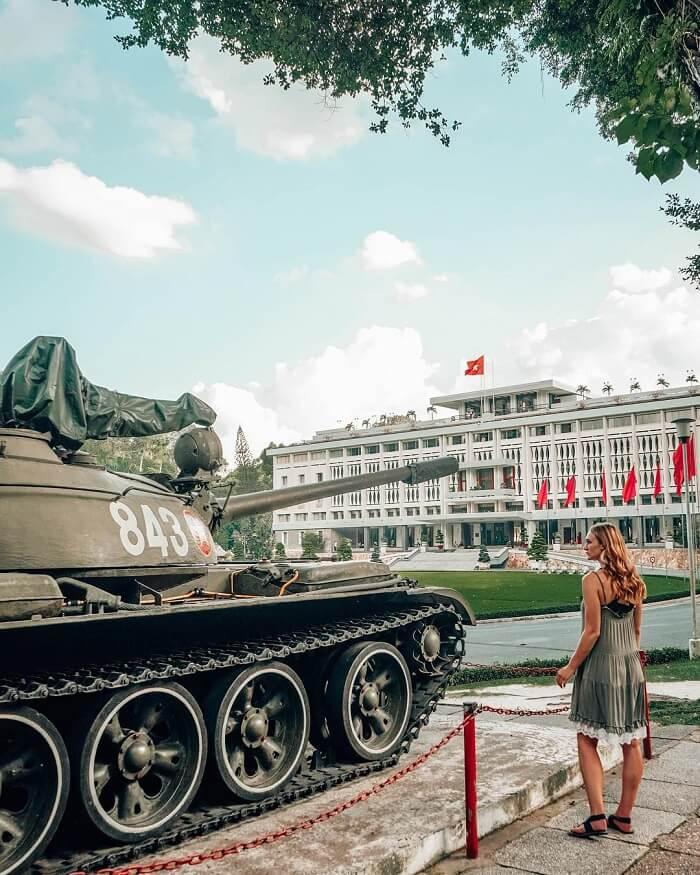
có một chiếc xe tăng ở trước mặt của người phụ nữ